Beijing 2008 (video game)

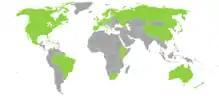
Playable countries

"Beijing 2008" received "mixed" reviews on all platforms according to the review aggregation website Metacritic. GameSpot said of the game, "rapidly pushing buttons is not fun", and pointed to excessive difficulty. In Japan, "Famitsu" gave it a score of one three, two fours, and one three for the PlayStation 3 version; and one four, one five, one four, and one three for the Xbox 360 version.